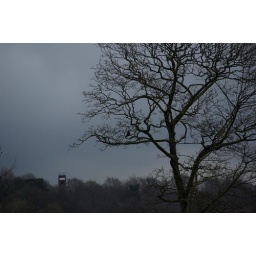
bird in a tree